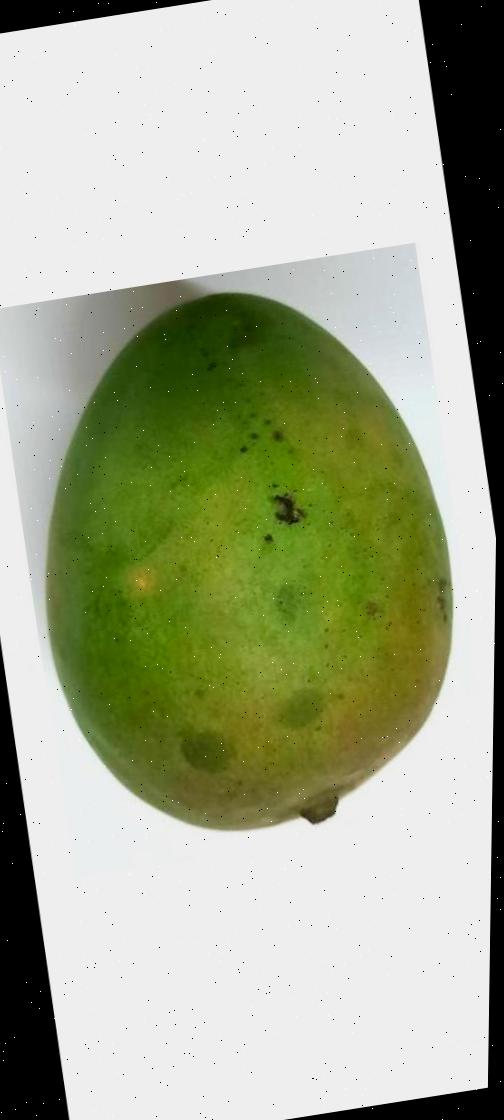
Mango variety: Harivanga